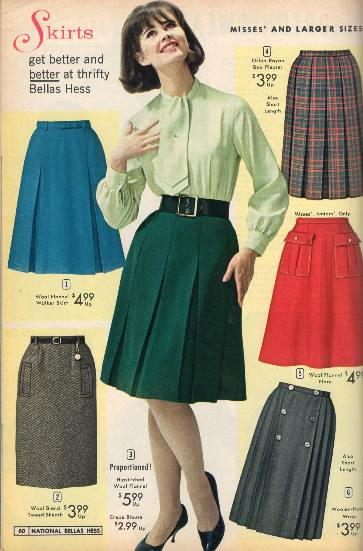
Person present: No